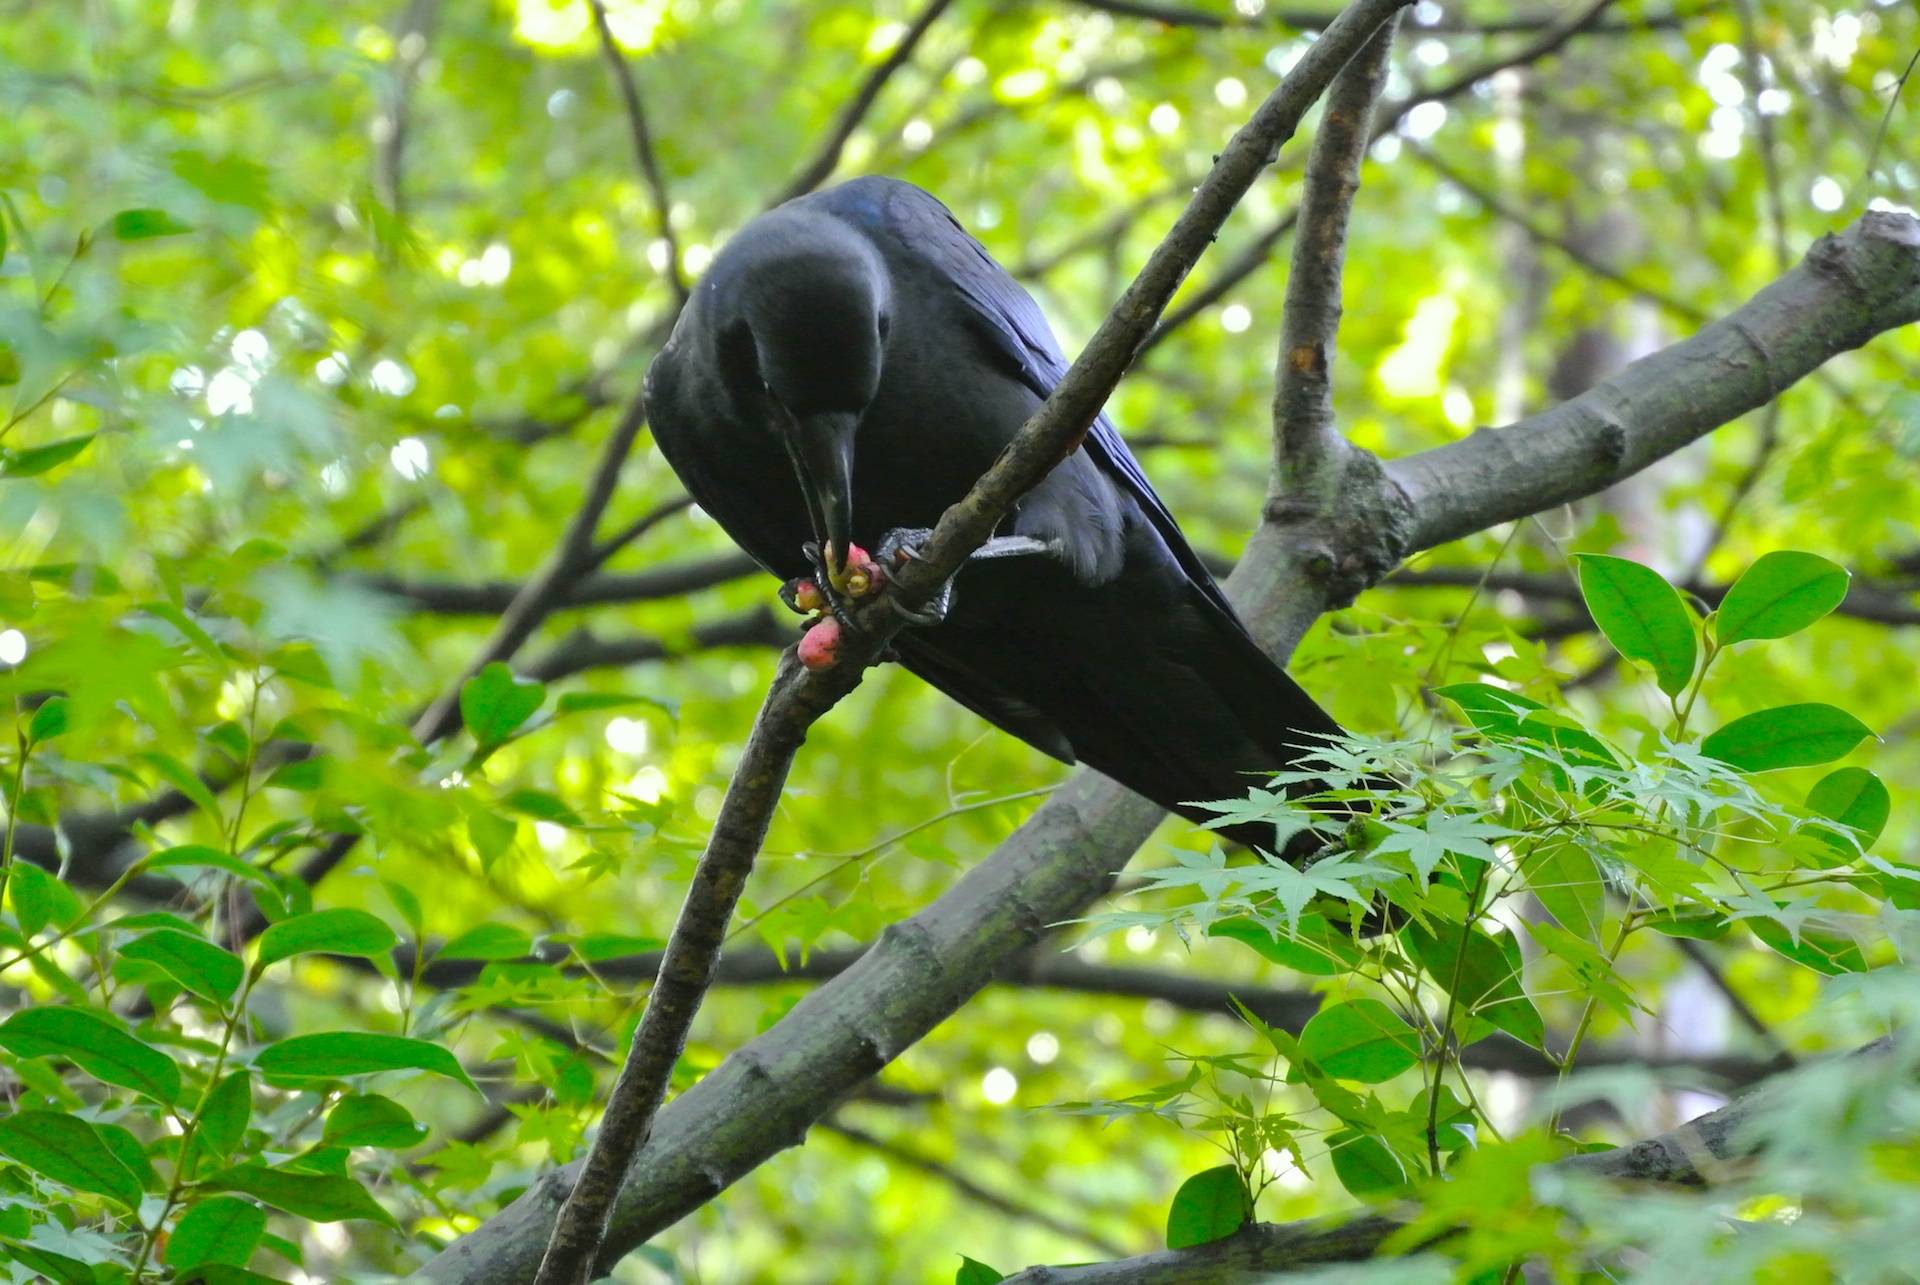
tree, nature, branch, bird, flower, wildlife, green, beak, fauna, perching bird